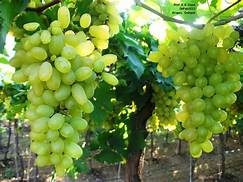
Label: grape